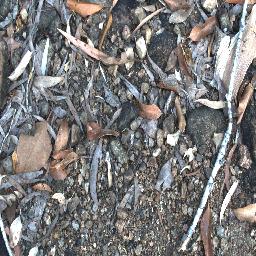
Label: negative